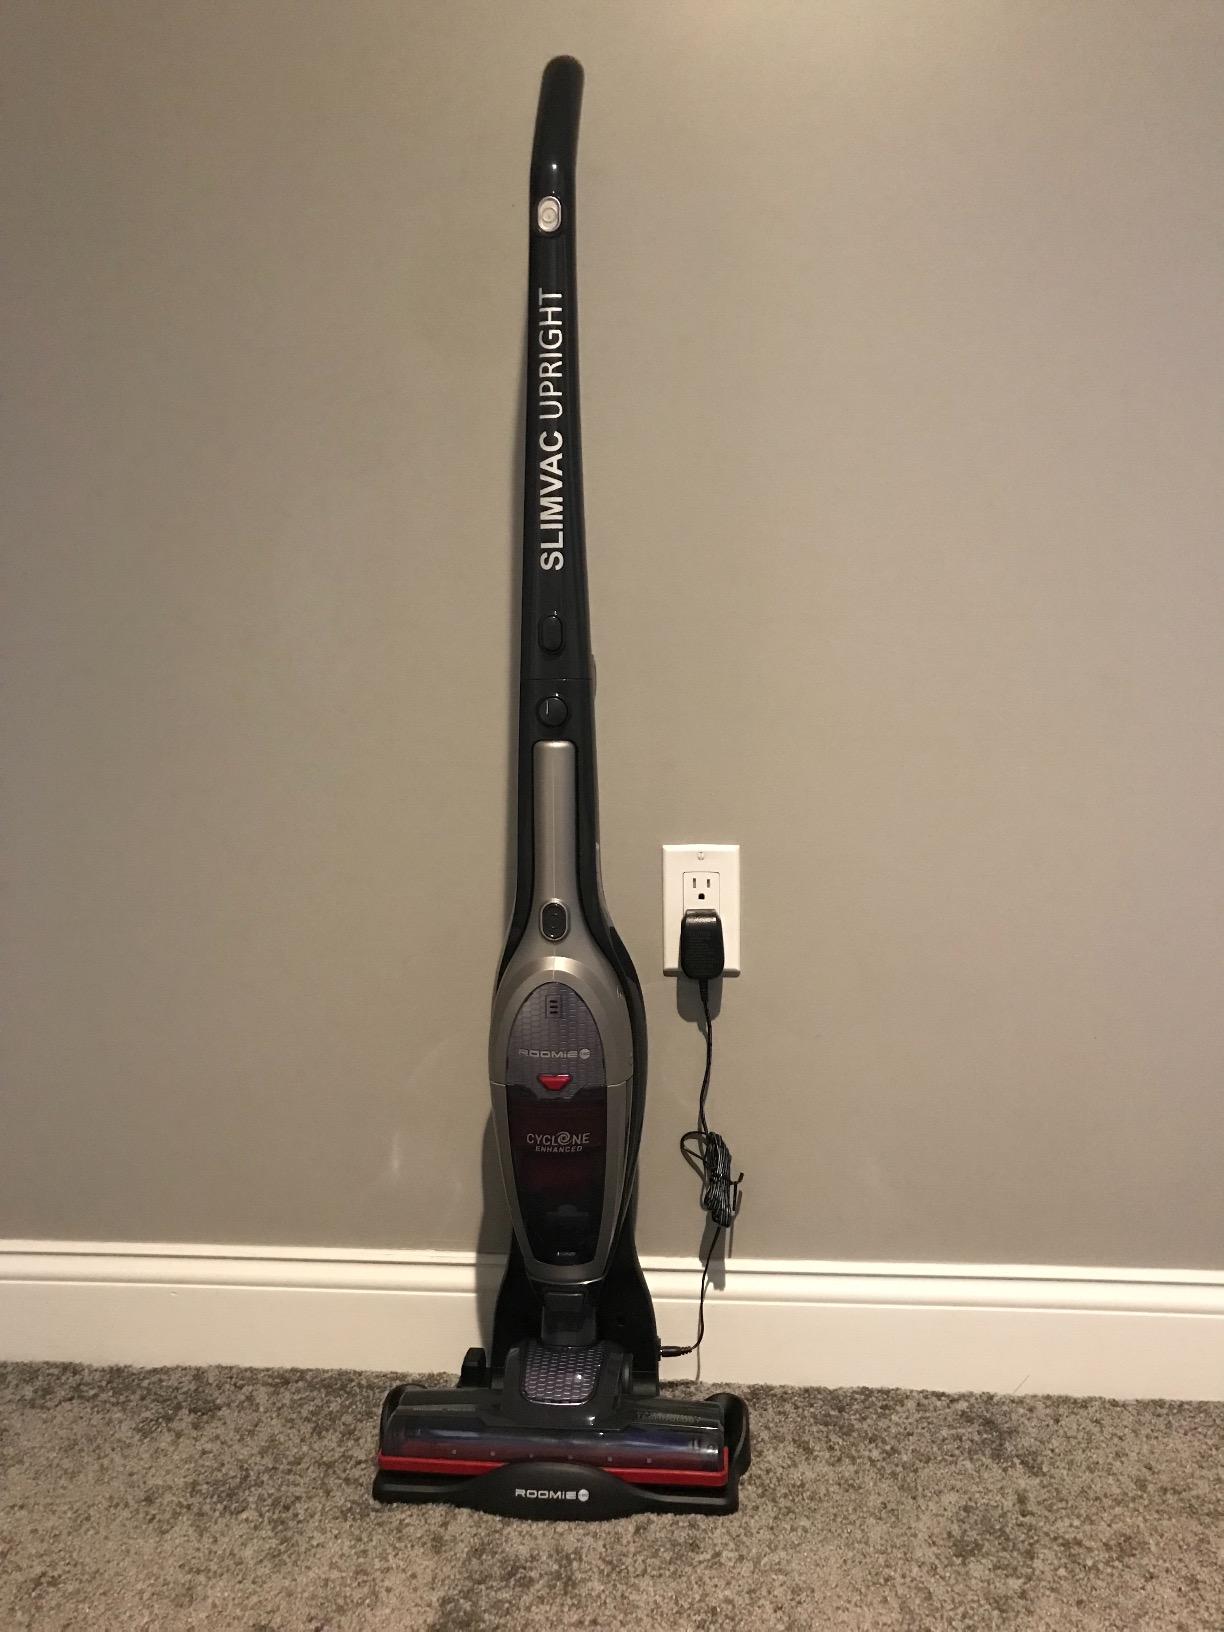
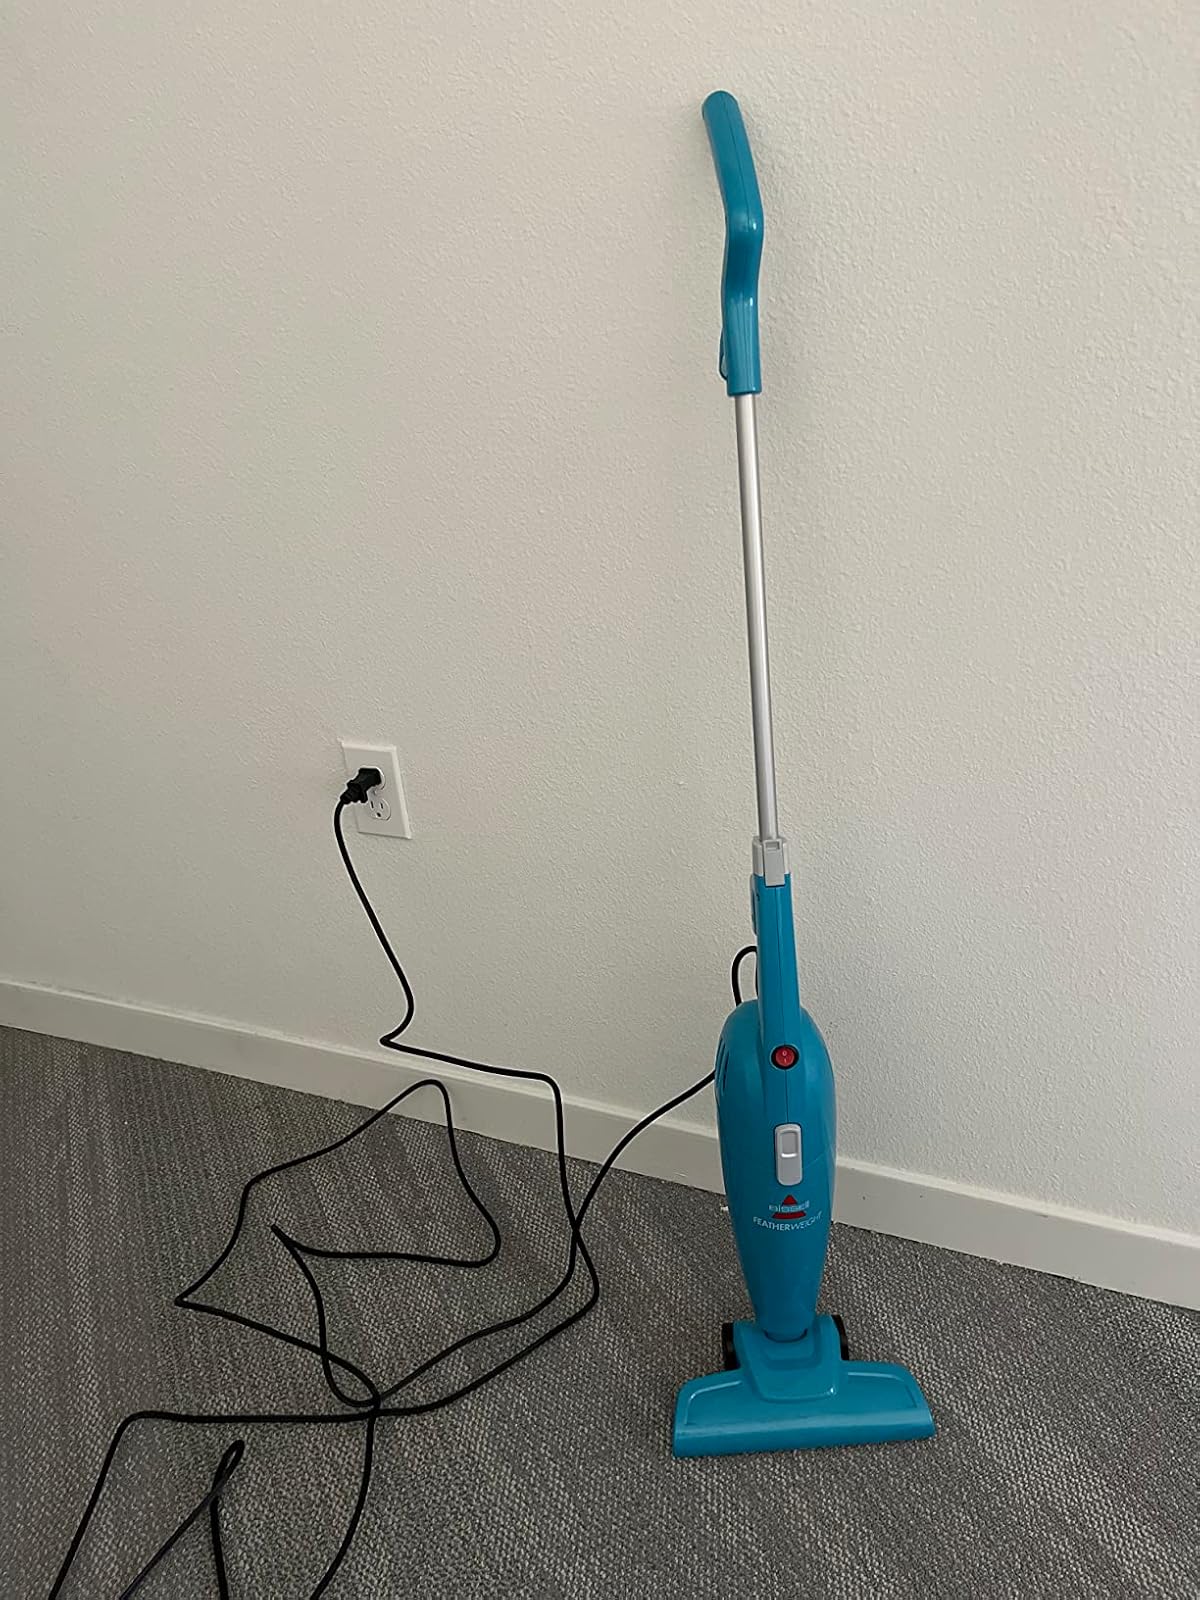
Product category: items_vacuum
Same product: no